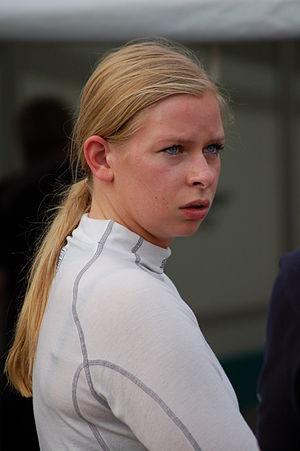
Christina Nielsen, née le 10 janvier 1992 à Hørsholm, est une pilote automobile danoise qui est la première femme à remporter un titre de la série WeatherTech SportsCar Championship. Elle est la fille du pilote automobile Lars Erik Nielsen, qui a participé aux 24 Heures du Mans dans les années 2000.